Nahe Valley Railway

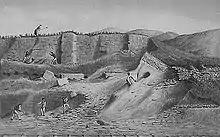
Construction of the Nahe Valley Railway

As early as 1839, there were plans to build a railway connection between the Saar and the Middle Rhine, which could not be realised due to high construction costs.